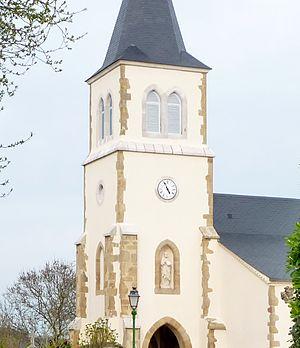
Église de Baliracq